Role of Christianity in civilization

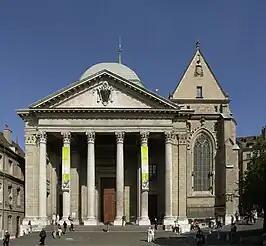
Calvin preached at St. Pierre Cathedral, the main church in Geneva.

In the Middle Ages, the Church and the worldly authorities were closely related. Martin Luther separated the religious and the worldly realms in principle (doctrine of the two kingdoms). The believers were obliged to use reason to govern the worldly sphere in an orderly and peaceful way. Luther's doctrine of the priesthood of all believers upgraded the role of laymen in the church considerably. The members of a congregation had the right to elect a minister and, if necessary, to vote for his dismissal (Treatise "On the right and authority of a Christian assembly or congregation to judge all doctrines and to call, install and dismiss teachers, as testified in Scripture"; 1523). Calvin strengthened this basically democratic approach by including elected laymen (church elders, presbyters) in his representative church government. The Huguenots added regional synods and a national synod, whose members were elected by the congregations, to Calvin's system of church self-government. This system was used by the other Reformed churches.